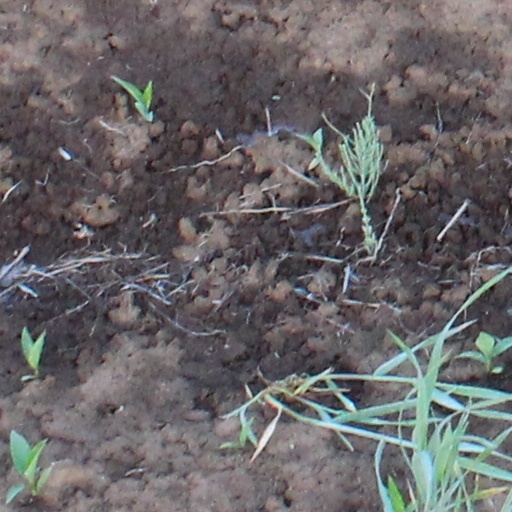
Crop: wheat